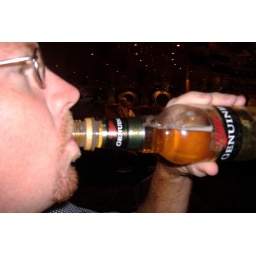
Yummy MGD in a plastic bottle